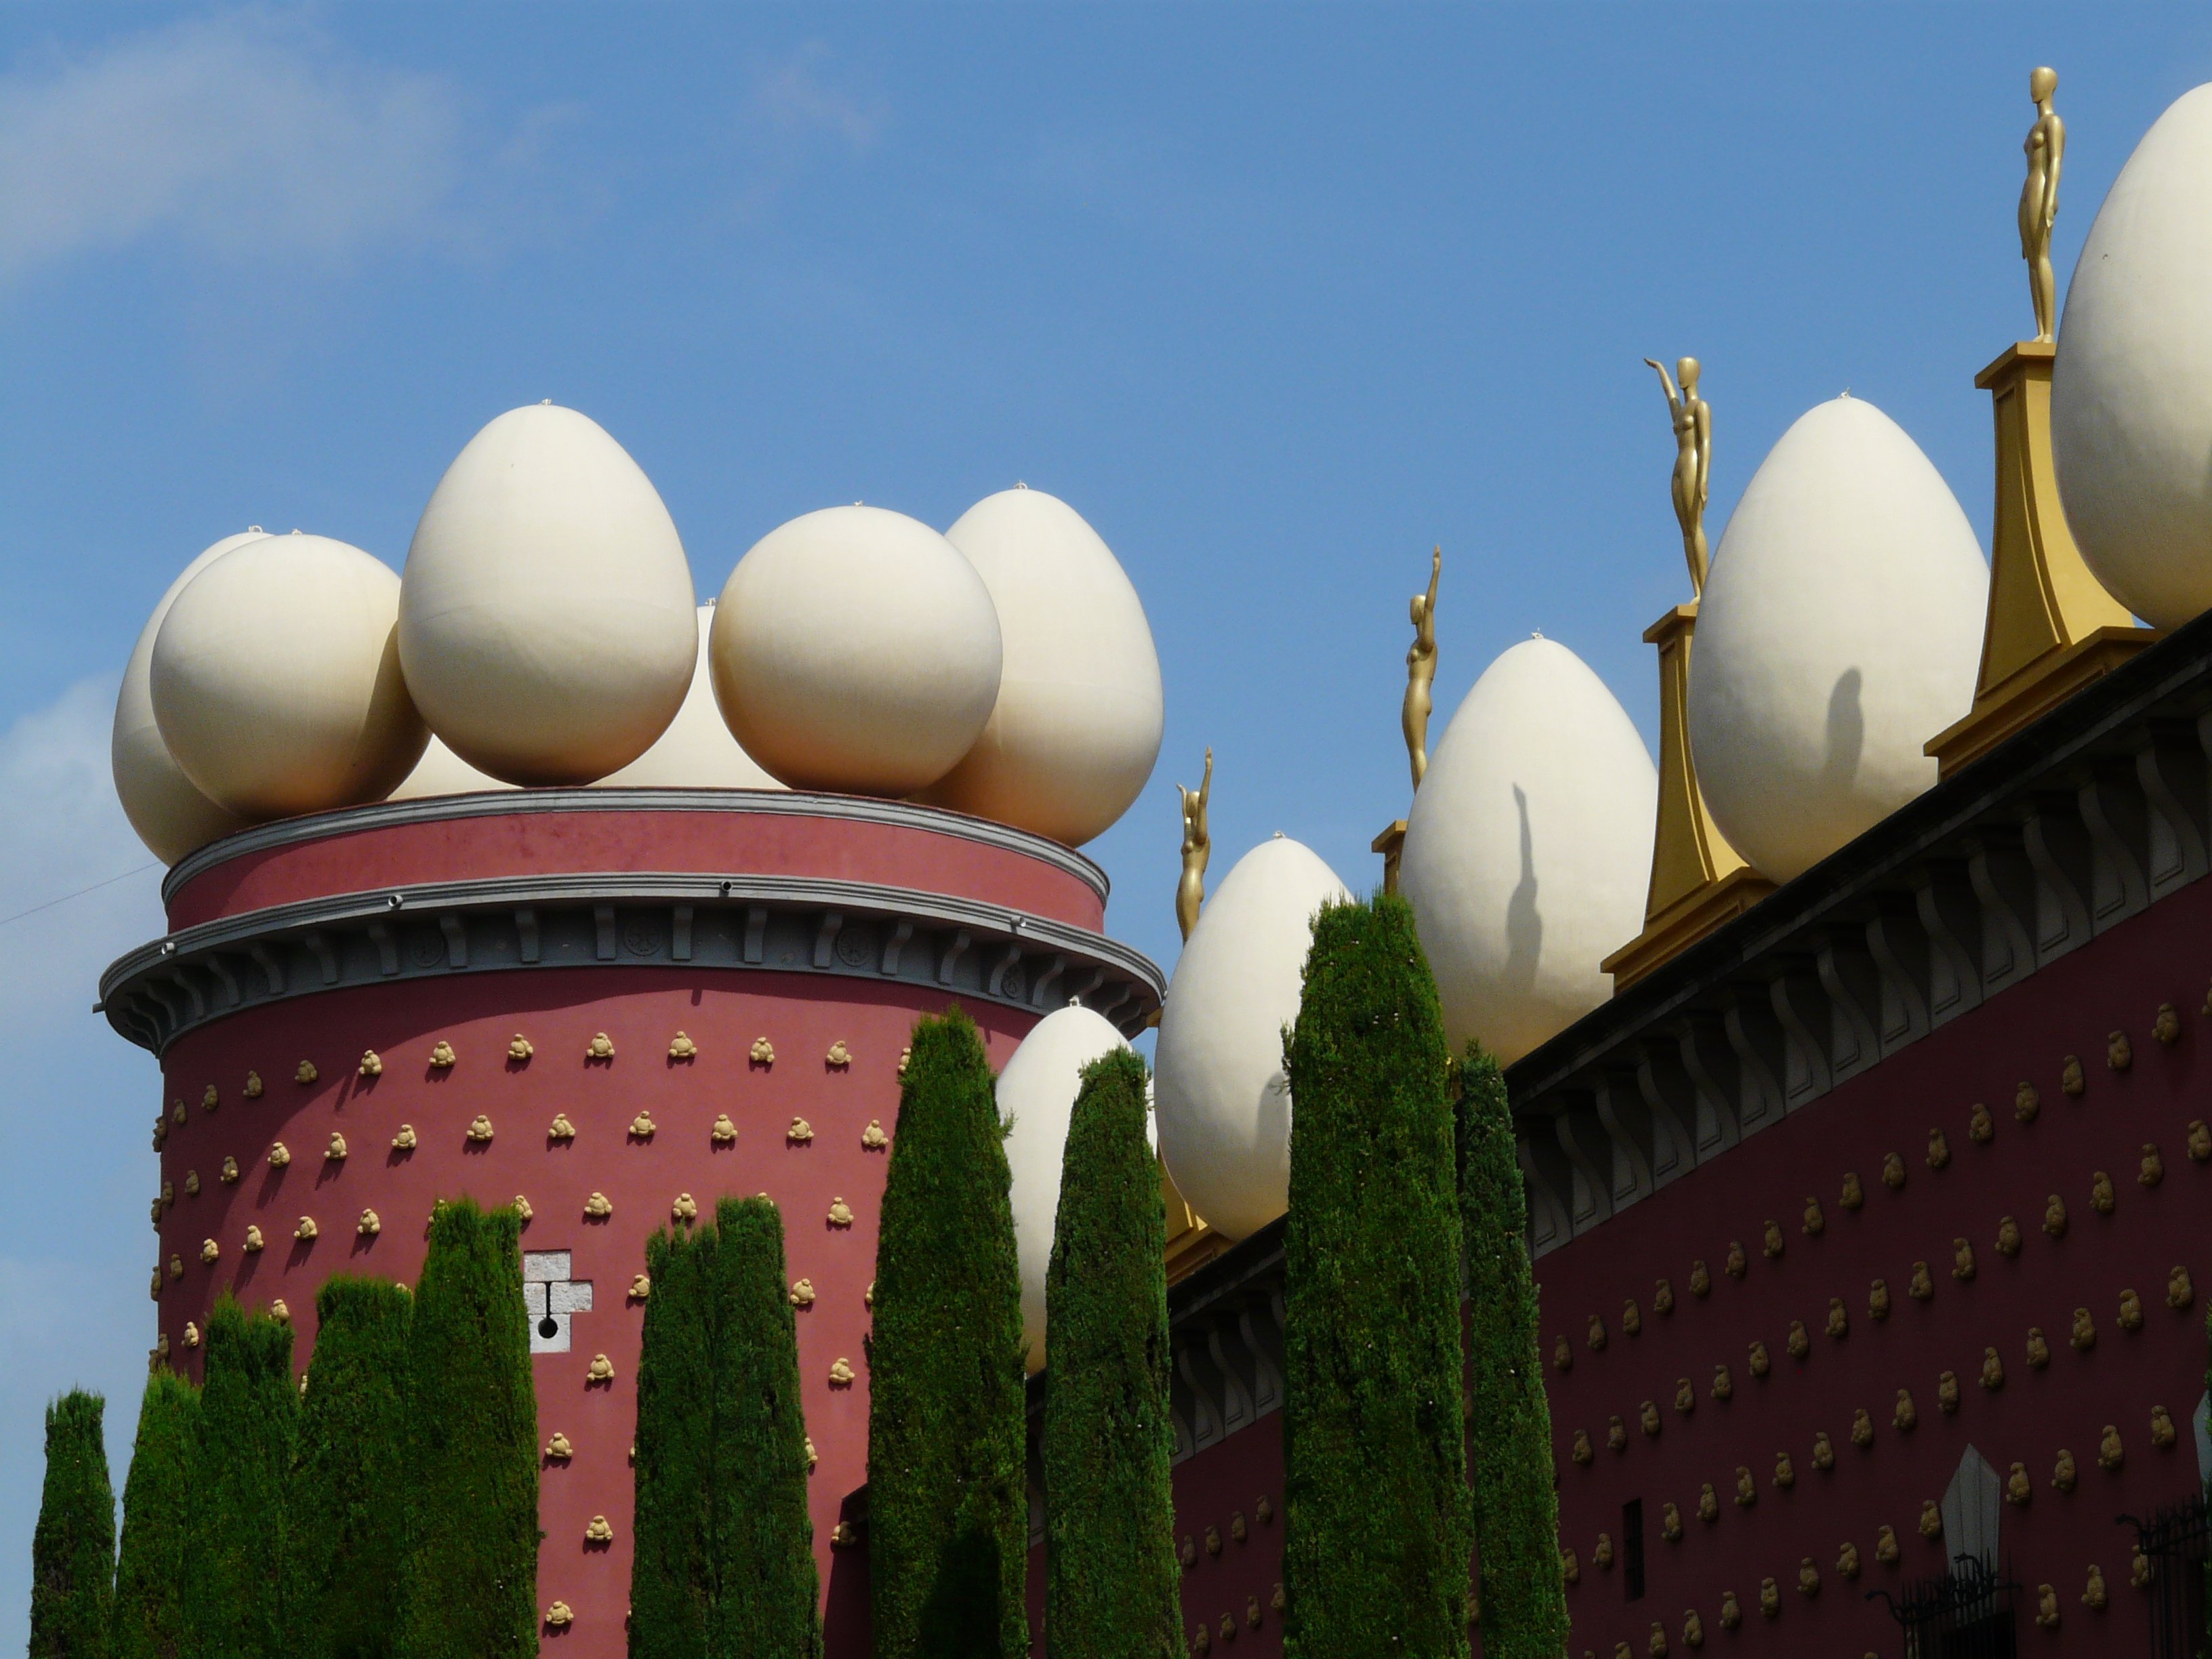
architecture, building, amusement park, museum, park, landmark, place of worship, egg, art, spain, temple, resort, ball, mosque, dali, figueras, dali museum